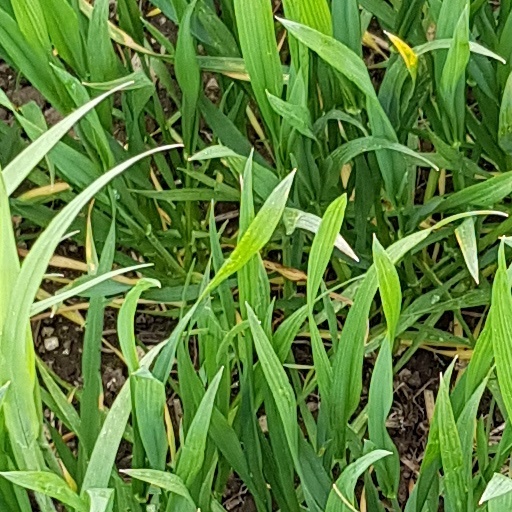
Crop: wheat